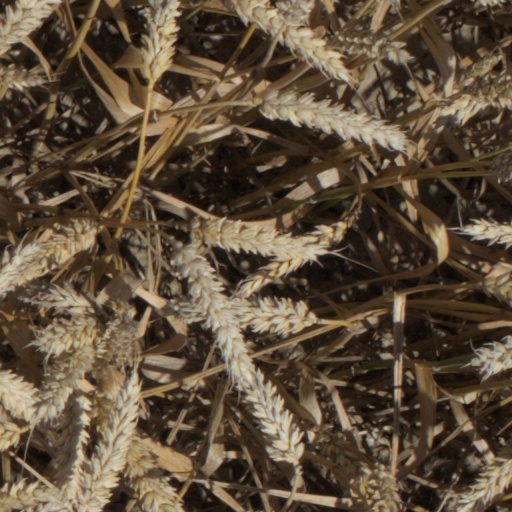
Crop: wheat